Jean-Baptiste Bénard de la Harpe

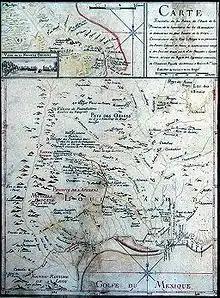
Map of La Harpe's exploration of the Mid-South

In 1721, La Harpe created the earliest known map of Galveston Island and Galveston Bay at a time when he was unsuccessfully trying to establish a French presence in the area. That map or a copy of it is now in the possession of the Rosenberg Library in Galveston. In la Harpe's map, Galveston Island is not given a name but is easily identifiable. According to the "Handbook of Texas Online", la Harpe's ship, "Subtile", had been destined for Matagorda, winding up in Galveston Bay only by mistake. This early citing of (or even potentially landing on) Galveston Island is rarely mentioned in history books, in sharp contrast with other early well-accepted (Cabeza de Vaca) or even potential (La Salle) contacts between Europeans and Galveston Island.